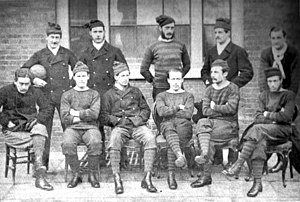
Royal Engineers A.F.C. / Historie
Royal Engineers i 1872.
Royal Engineers Association Football Club er et fodboldhold, der repræsenterer Corps of Royal Engineers, the "Sappers", fra British Army. I 1870'erne var det et af de stærkeste hold i engelsk fodbold, og det vandt FA Cup'en i 1875 og nåede finalen yderligere tre gange i FA Cup'ens første otte sæsoner. Royal Engineers var pionerer indenfor pasningsspil, hvor holdkammeraterne afleverede bolden til hinanden frem for at sparke bolden fremad og jagte den.